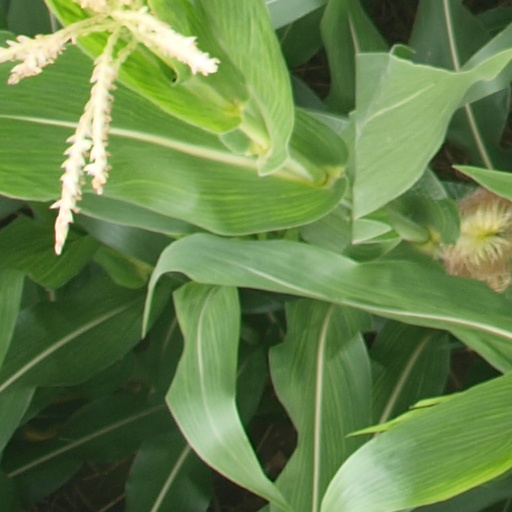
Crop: maize; corn